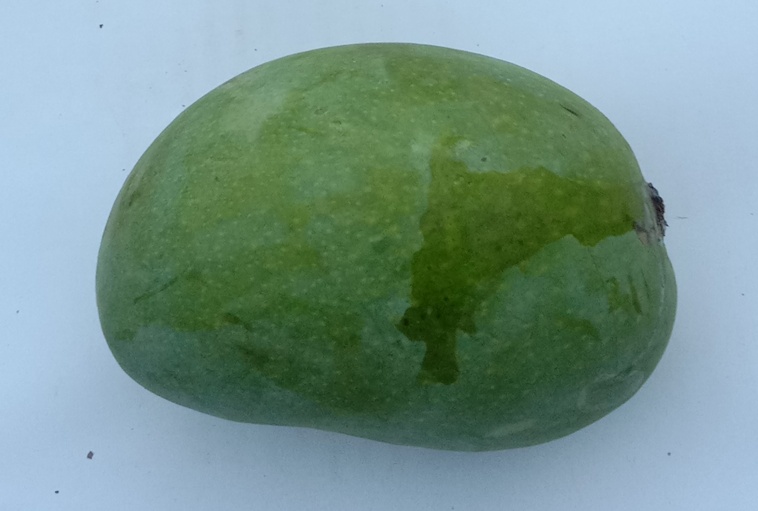
Mango variety: Chaunsa (Summer Bahisht)